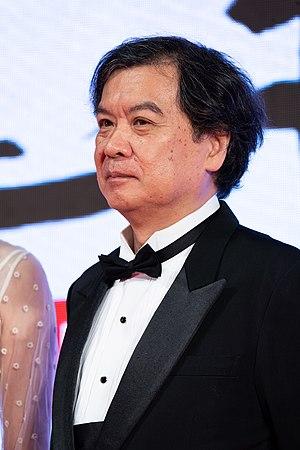
Sunao Katabuchi est un scénariste et réalisateur de films d'animation japonais, né en 1960 à Hirakata dans la préfecture d'Ōsaka.